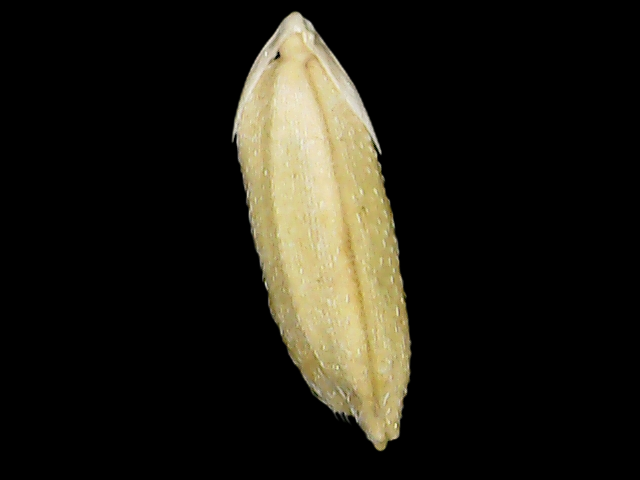
Rice variety: Bd51